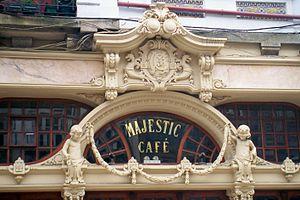
Le Café Majestic est un café historique, situé dans la Rua de Santa Catarina, à Porto, au Portugal.